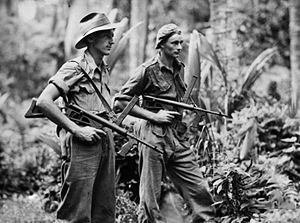
Owen maskingevær / Historie
New Britain, april 1945.
Owen maskingeværet, som officielt havde betegnelsen Owen Machine Carbine, var en australsk maskinpistol, som blev konstrueret af Evelyn Owen i 1939. Owen maskinpistolen var den eneste rent australsk-konstruerede og anvendte maskinpistol under 2. Verdenskrig og blev anvendt af den australske hær fra 1943 indtil midten af 1960'erne.